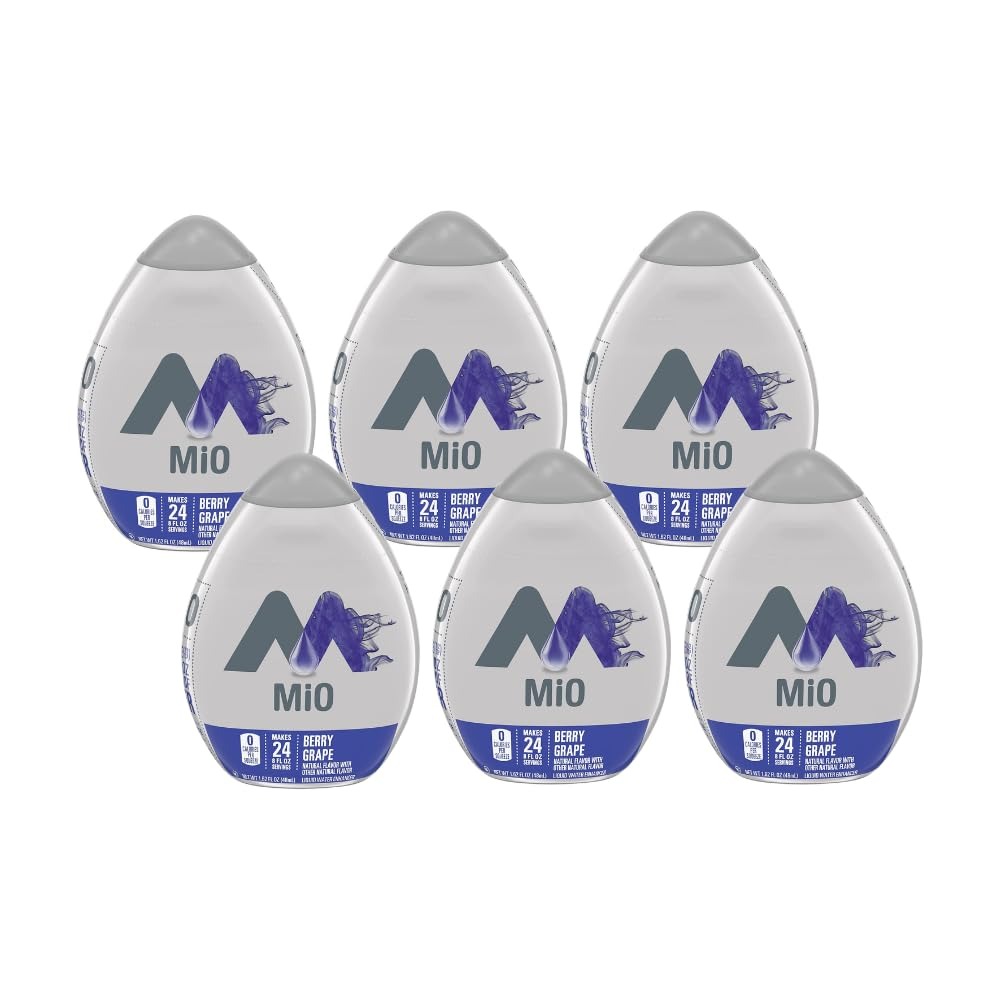
Item Name: Mio Liquid Water Enhancer, Berry Grape, 1.62 OZ (Pack - 6)
Bullet Point 1: Six 1.62 fl. oz. bottle of MiO Berry Grape Liquid Water Enhancer
Bullet Point 2: MiO Berry Grape Liquid Water Enhancer Concentrate delivers refreshing flavor in every squeeze
Bullet Point 3: Convenient bottle neatly fits in your purse, bag or glove box for easy on the go mixing
Bullet Point 4: Refreshing grape and berry flavor transforms boring water
Bullet Point 5: Contains zero calories per 1/24 bottle
Bullet Point 6: 0 mg Caffeine/Serving
Bullet Point 7: BPA Free
Product Description: MiO Berry Grape Liquid Water Enhancer transforms plain water into a refreshing, flavorful drink to invigorate your day. A single squeeze of the bottle delivers a burst of bold fruity flavor. MiO berry grape flavor liquid drink mix provides a burst of flavor with zero calories. The portable 1.62 fluid ounce bottle neatly fits in your purse, bag or glove box for easy on the go mixing. With just one squeeze, MiO liquid grape berry water enhancer provides enough bold flavor for 8 fluid ounces! Whether you're studying, working or heading to workout, add MiO Berry Grape to your water for delicious berry flavored water that keeps you sipping.
Value: 9.72
Unit: Fl Oz

Price: 17.99